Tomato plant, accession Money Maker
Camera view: tilt-top (135 deg); turntable rotation: 270 degrees
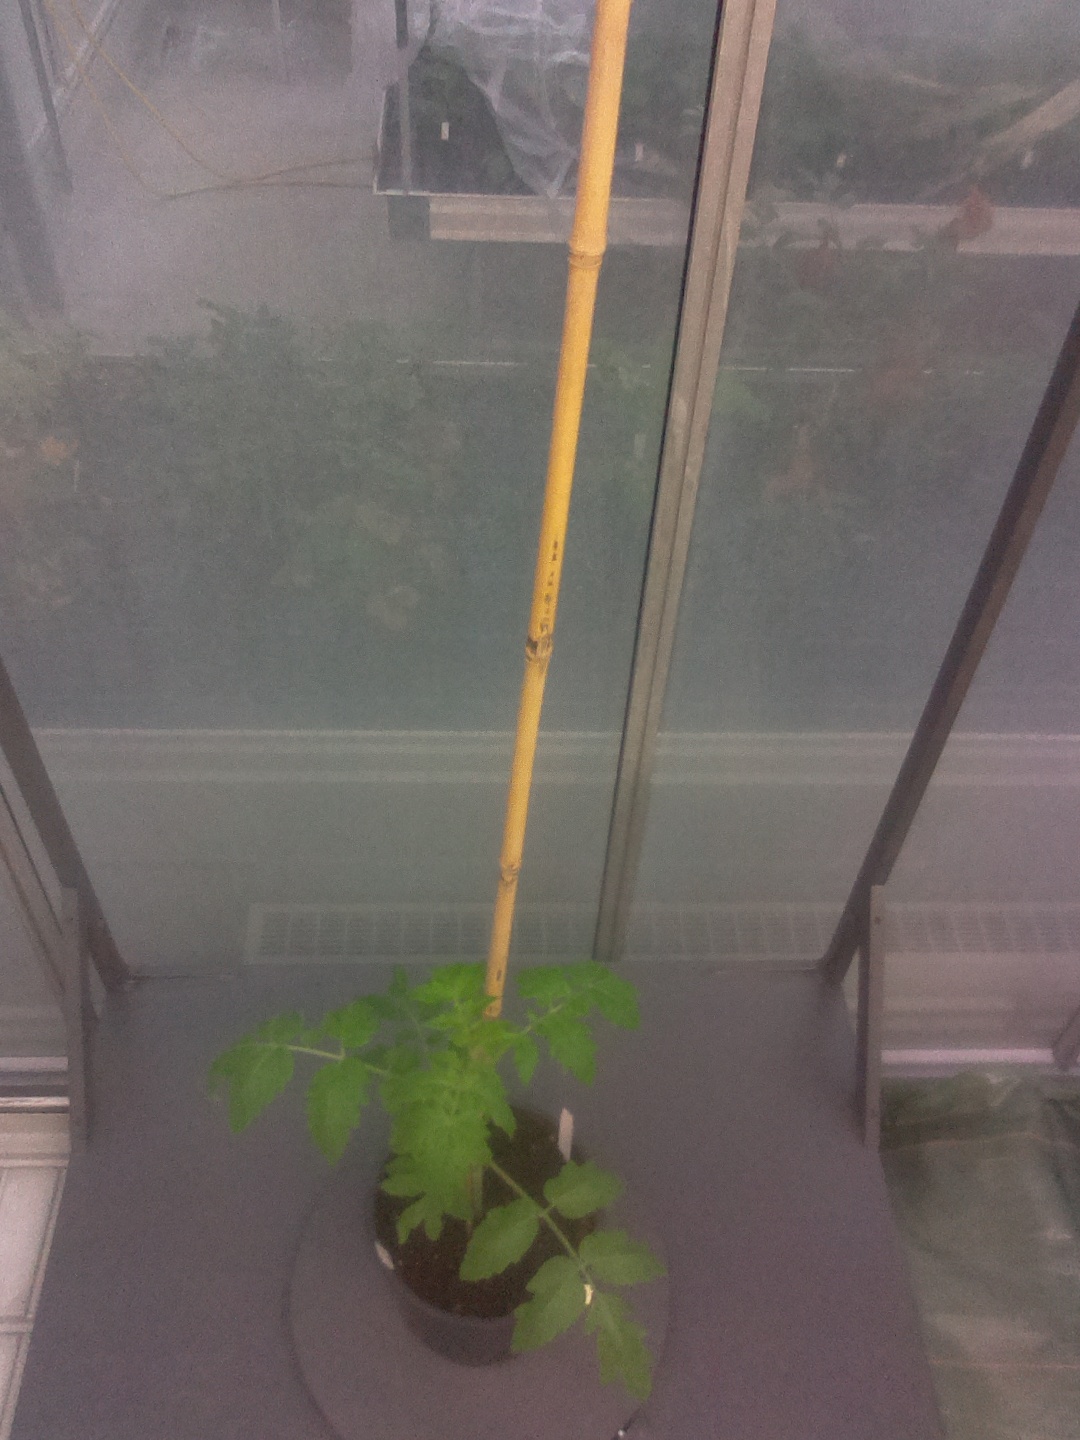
BBCH growth stage 14: 8 of true leaves visible